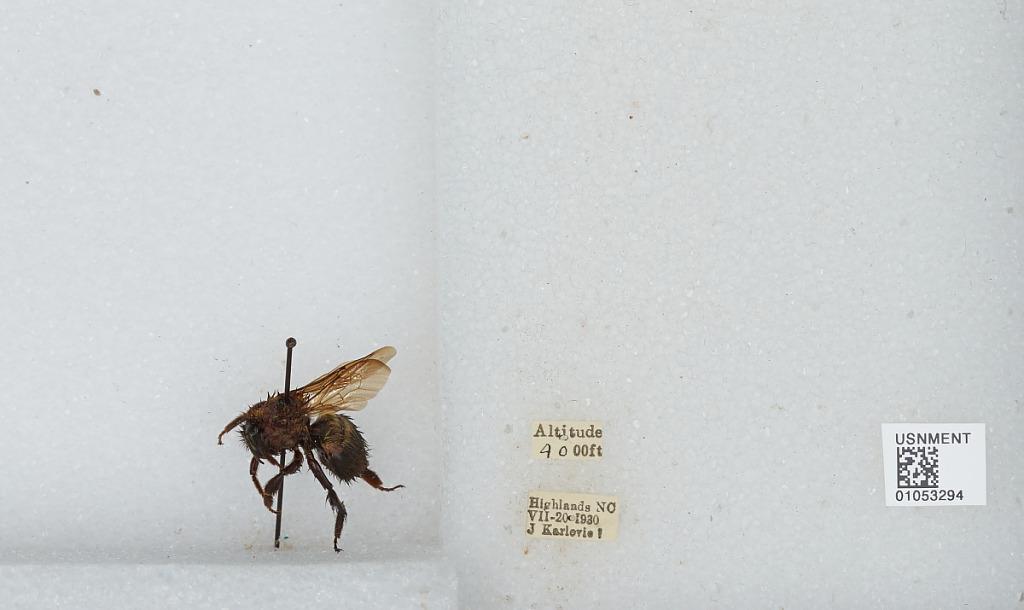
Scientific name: Bombus sp.
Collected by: J. Karloric
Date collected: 1930-7-20
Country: United States
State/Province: North Carolina
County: Macon
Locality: Highlands
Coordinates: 35.0526, -83.1968